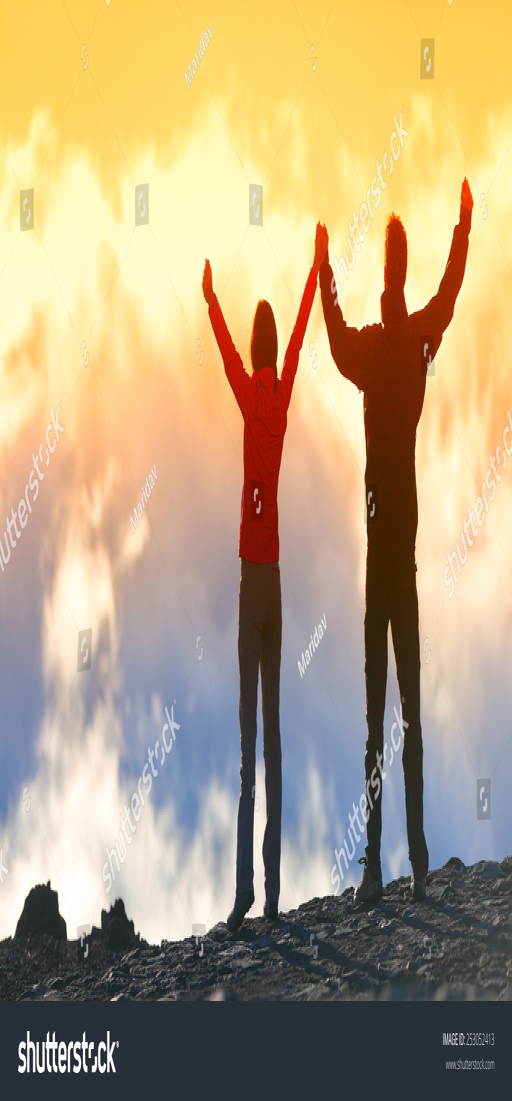
happy winners reaching life goal - success people at summit .